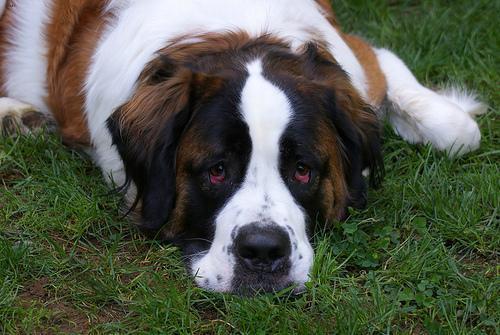
saint bernard